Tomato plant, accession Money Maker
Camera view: bottom (45 deg); turntable rotation: 120 degrees
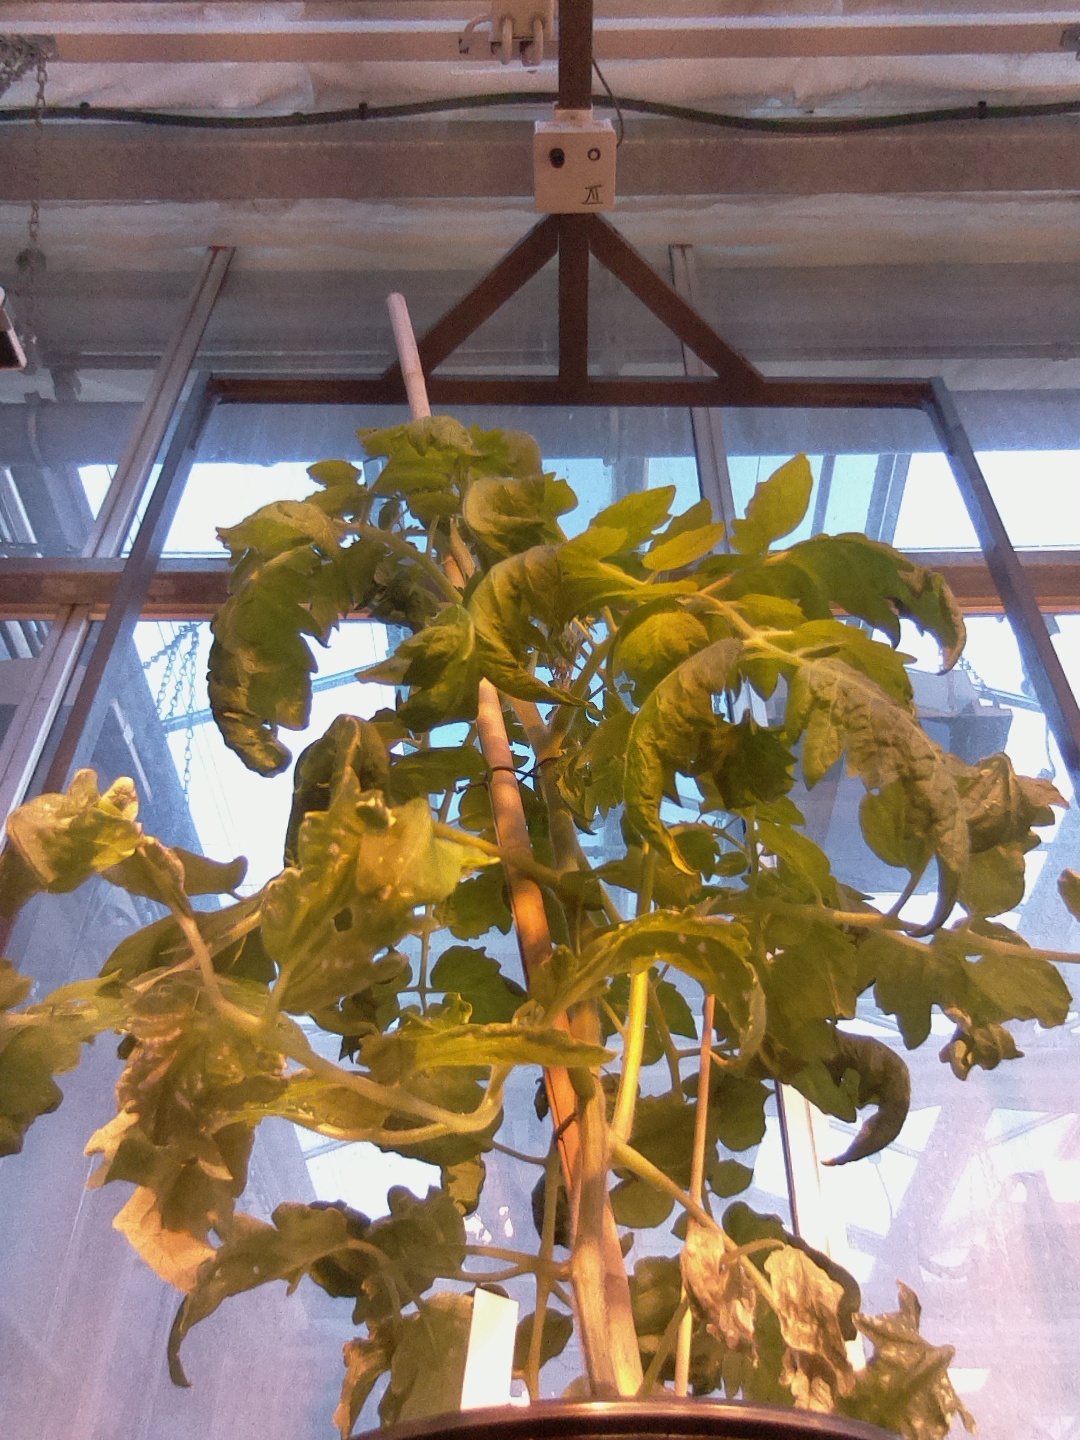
BBCH growth stage 60: First flowers open